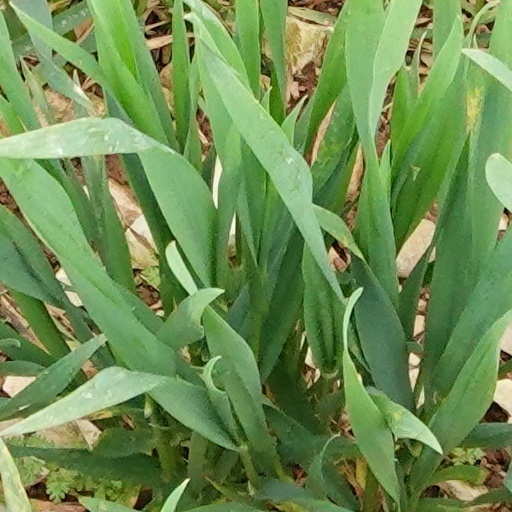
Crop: wheat